Teknival

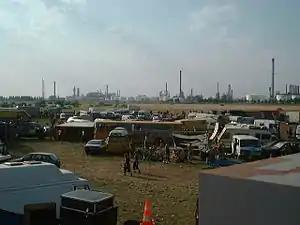
Dutch teknival, August 2001

Teknivals are a larger scale version of free parties and emerged in the early 1990s, when acid house parties and travellers in Great Britain became the target of political repression, culminating in the Criminal Justice and Public Order Act 1994. Section 63 of the Act gave the police new powers to close down illegal parties.